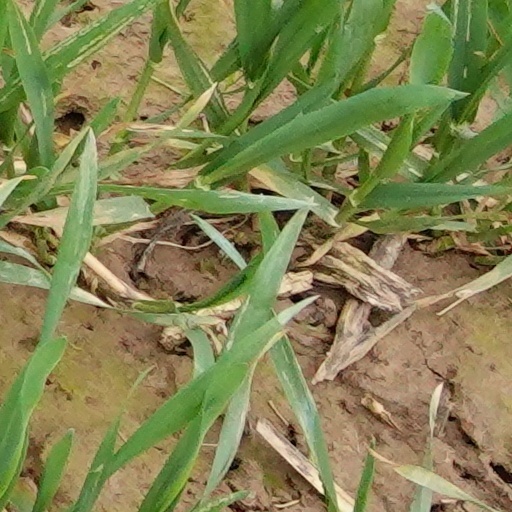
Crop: wheat